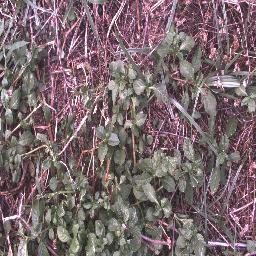
Label: negative